1935 Revolution Day Zócalo Battle

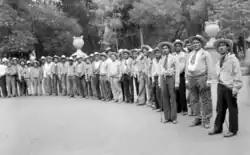
Gold Shirts in the Alameda Central, dated November 20, 1935

On November 19, Rodríguez Carrasco announced the Revolutionary Mexicanist Action was to participate in the Revolution Day festival. Rodríguez Carrasco stated the group was to parade and march in front of the National Palace in a display of power against President Cárdenas. This announcement sparked widespread displeasure among pro-labor organizations, which constituted a large portion of the festival. The Proletarian Defense Committee, which consisted of several leftist labor union organizations, campaigned against the ARM's participation, citing the organization's violent anti-labor activities and a potential conflict. The committee initiated several negotiations with federal and local authorities in opposition to the Revolutionary Mexicanist Action's attendance and even called upon authorities to have the parade cancelled altogether.